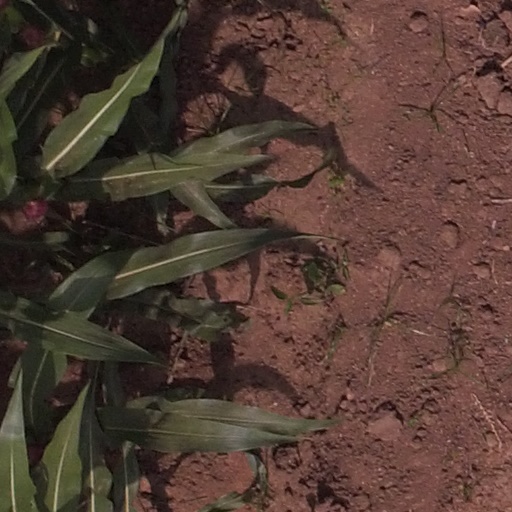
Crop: maize; corn